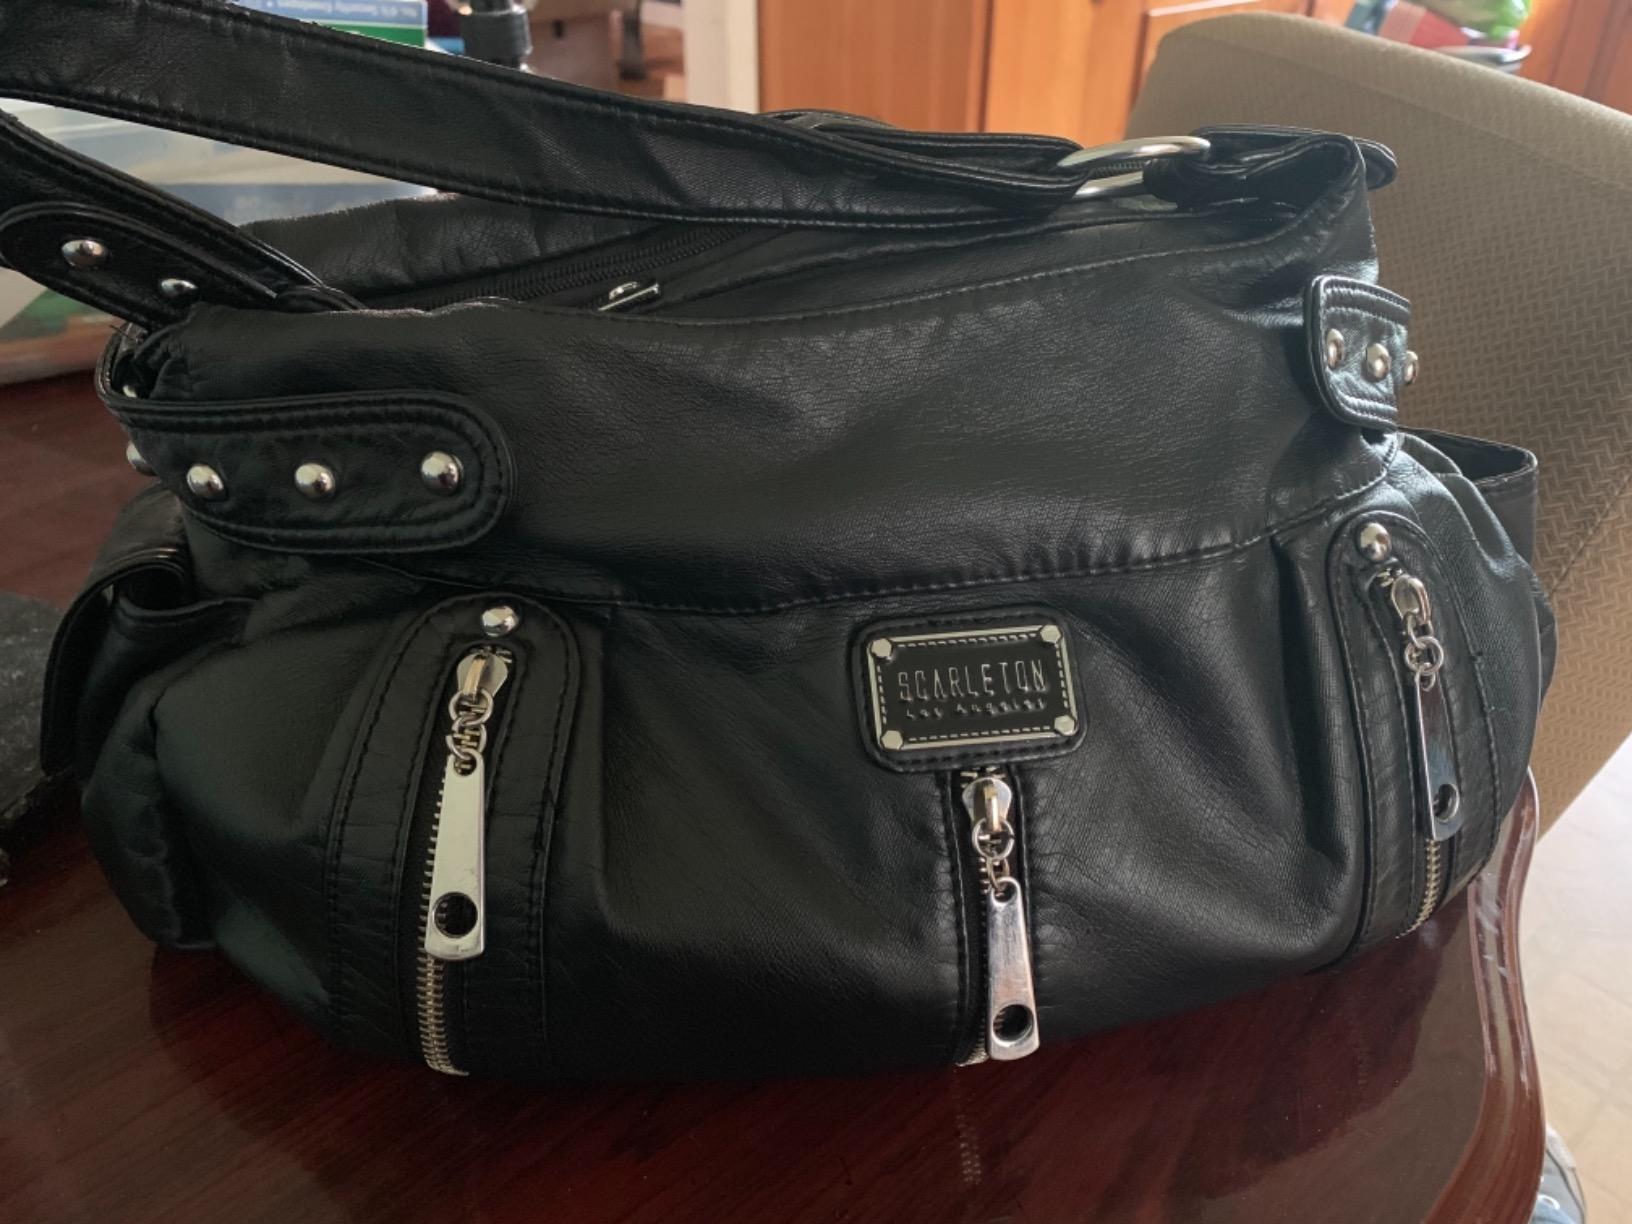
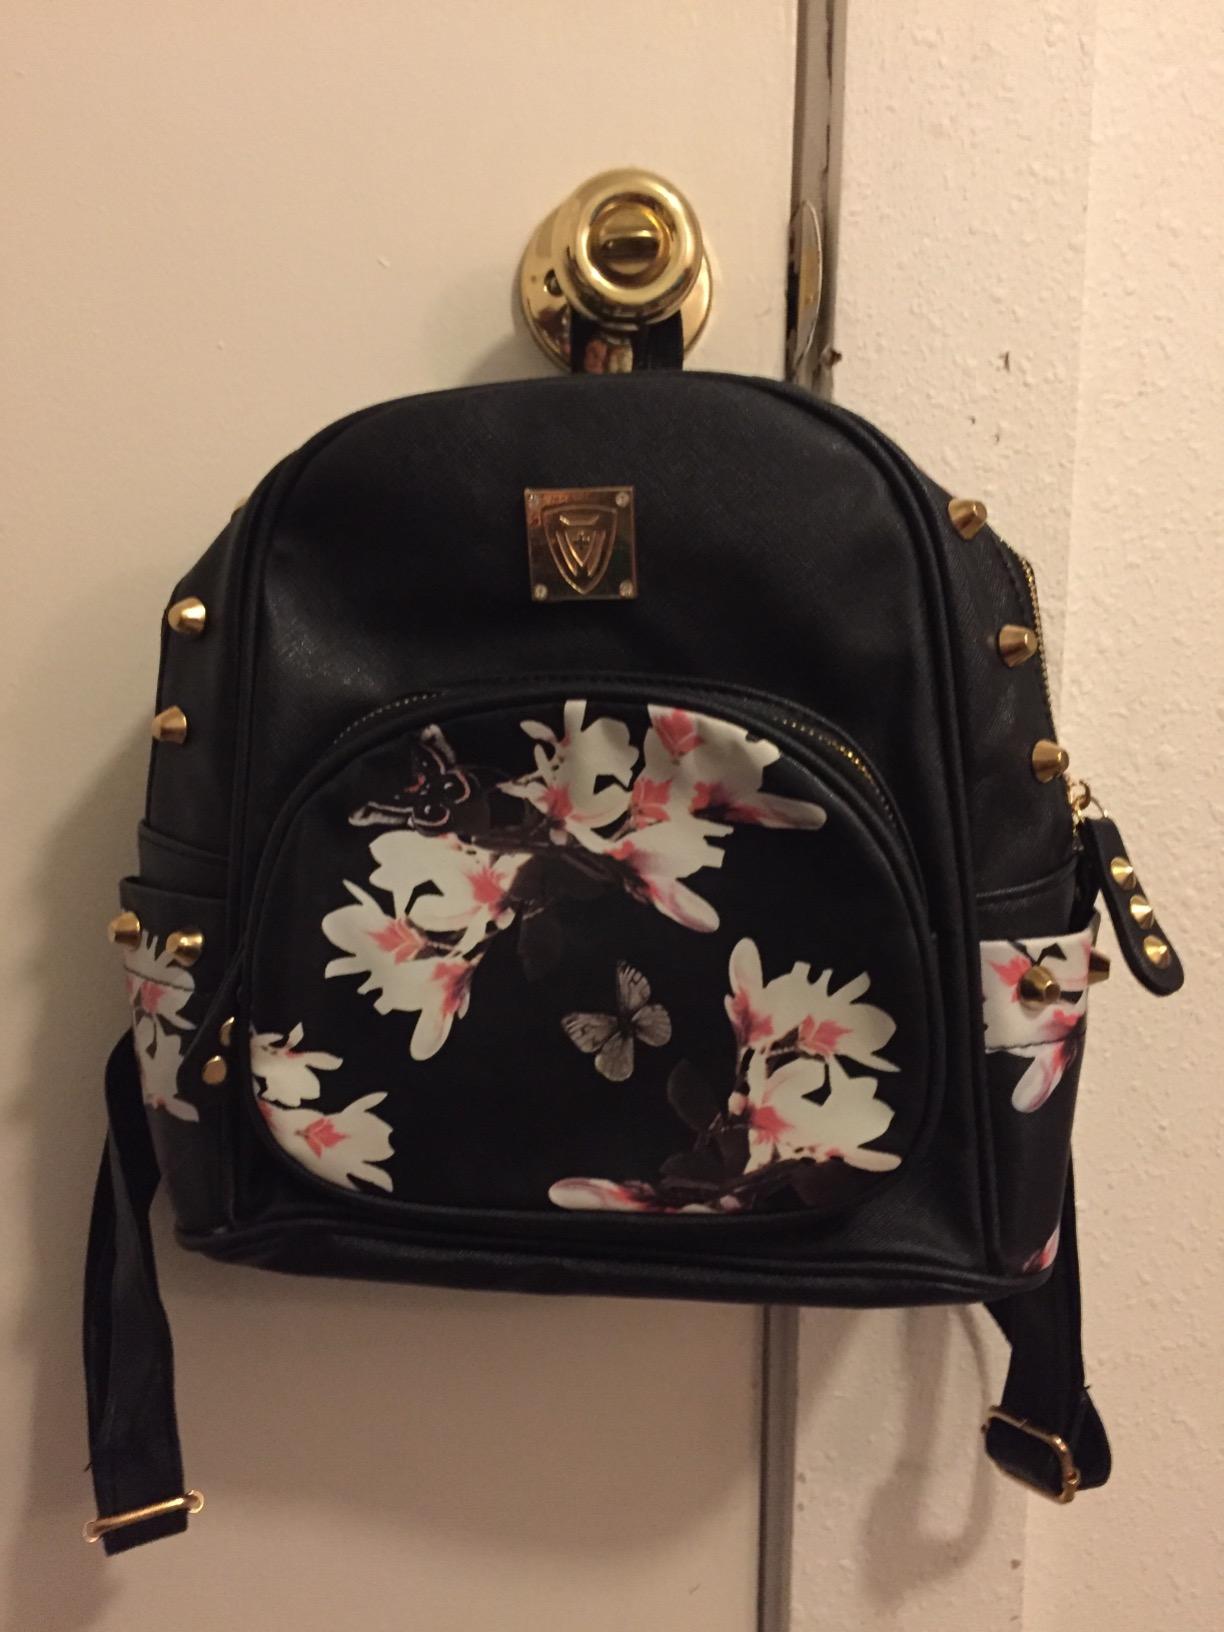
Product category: accessories_handbag
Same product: no